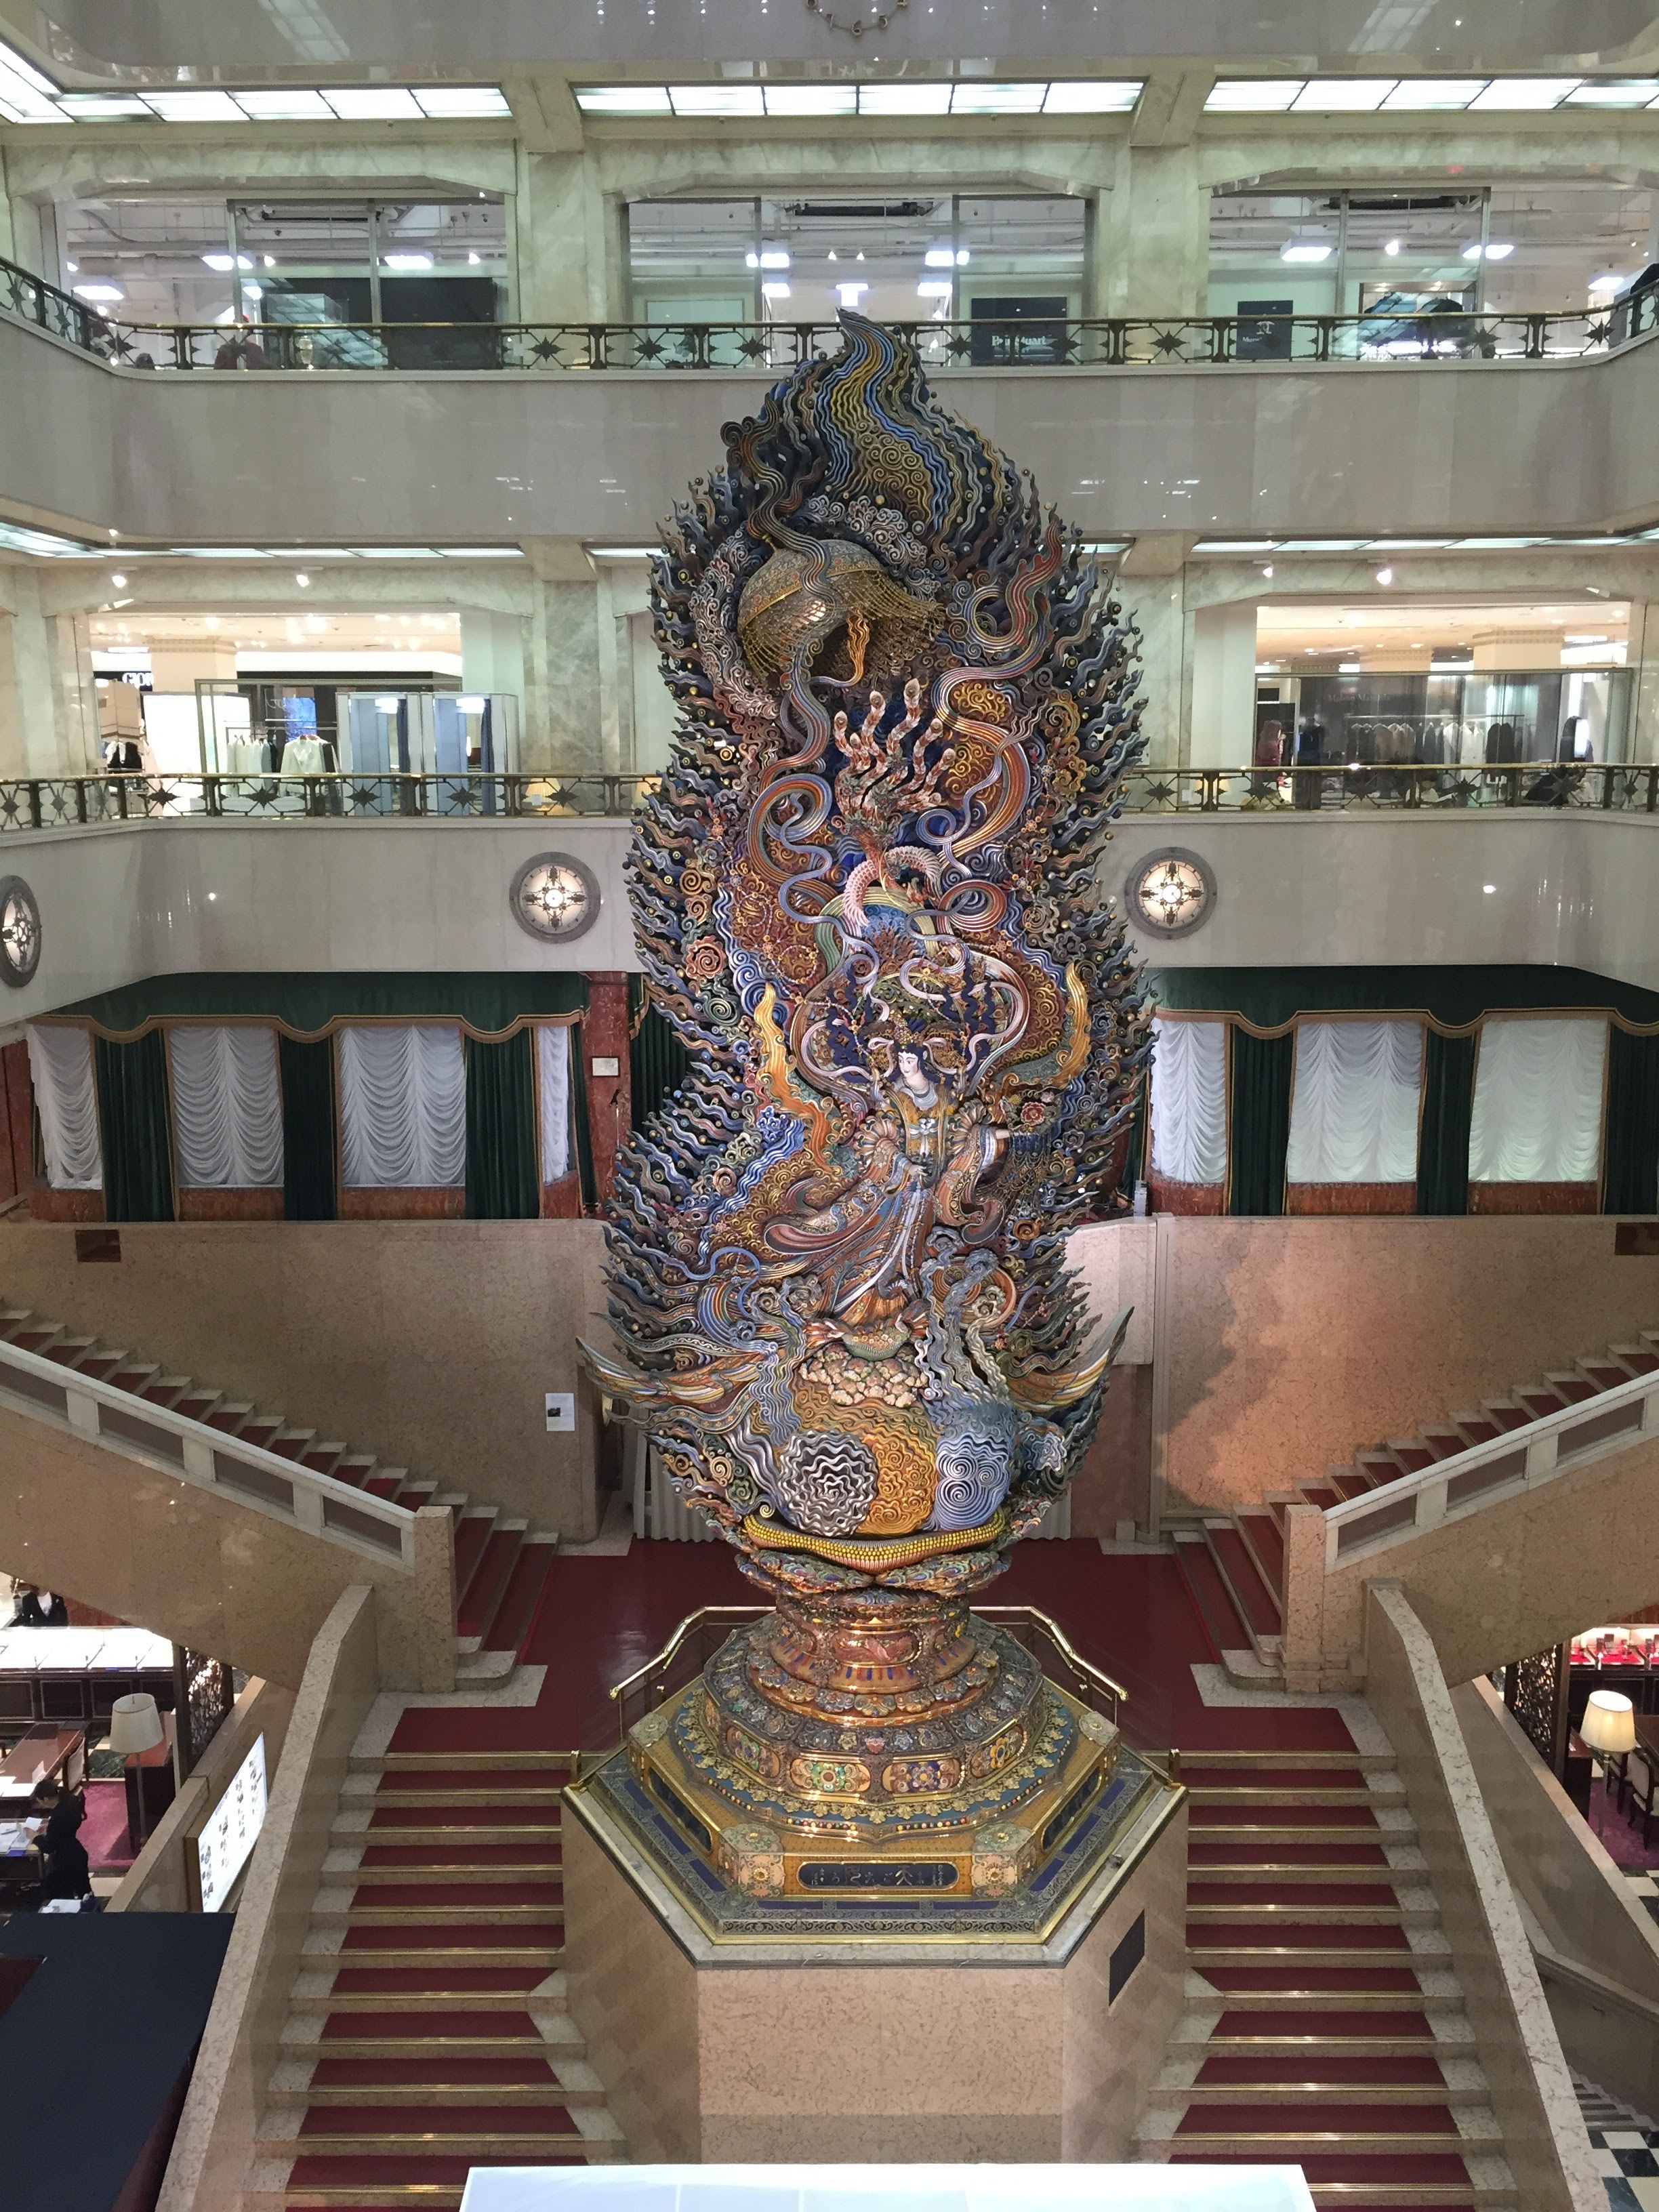
building, monument, statue, museum, sculpture, art, temple, stairs, tourist attraction, carving, blow by, mitsukoshi ltd